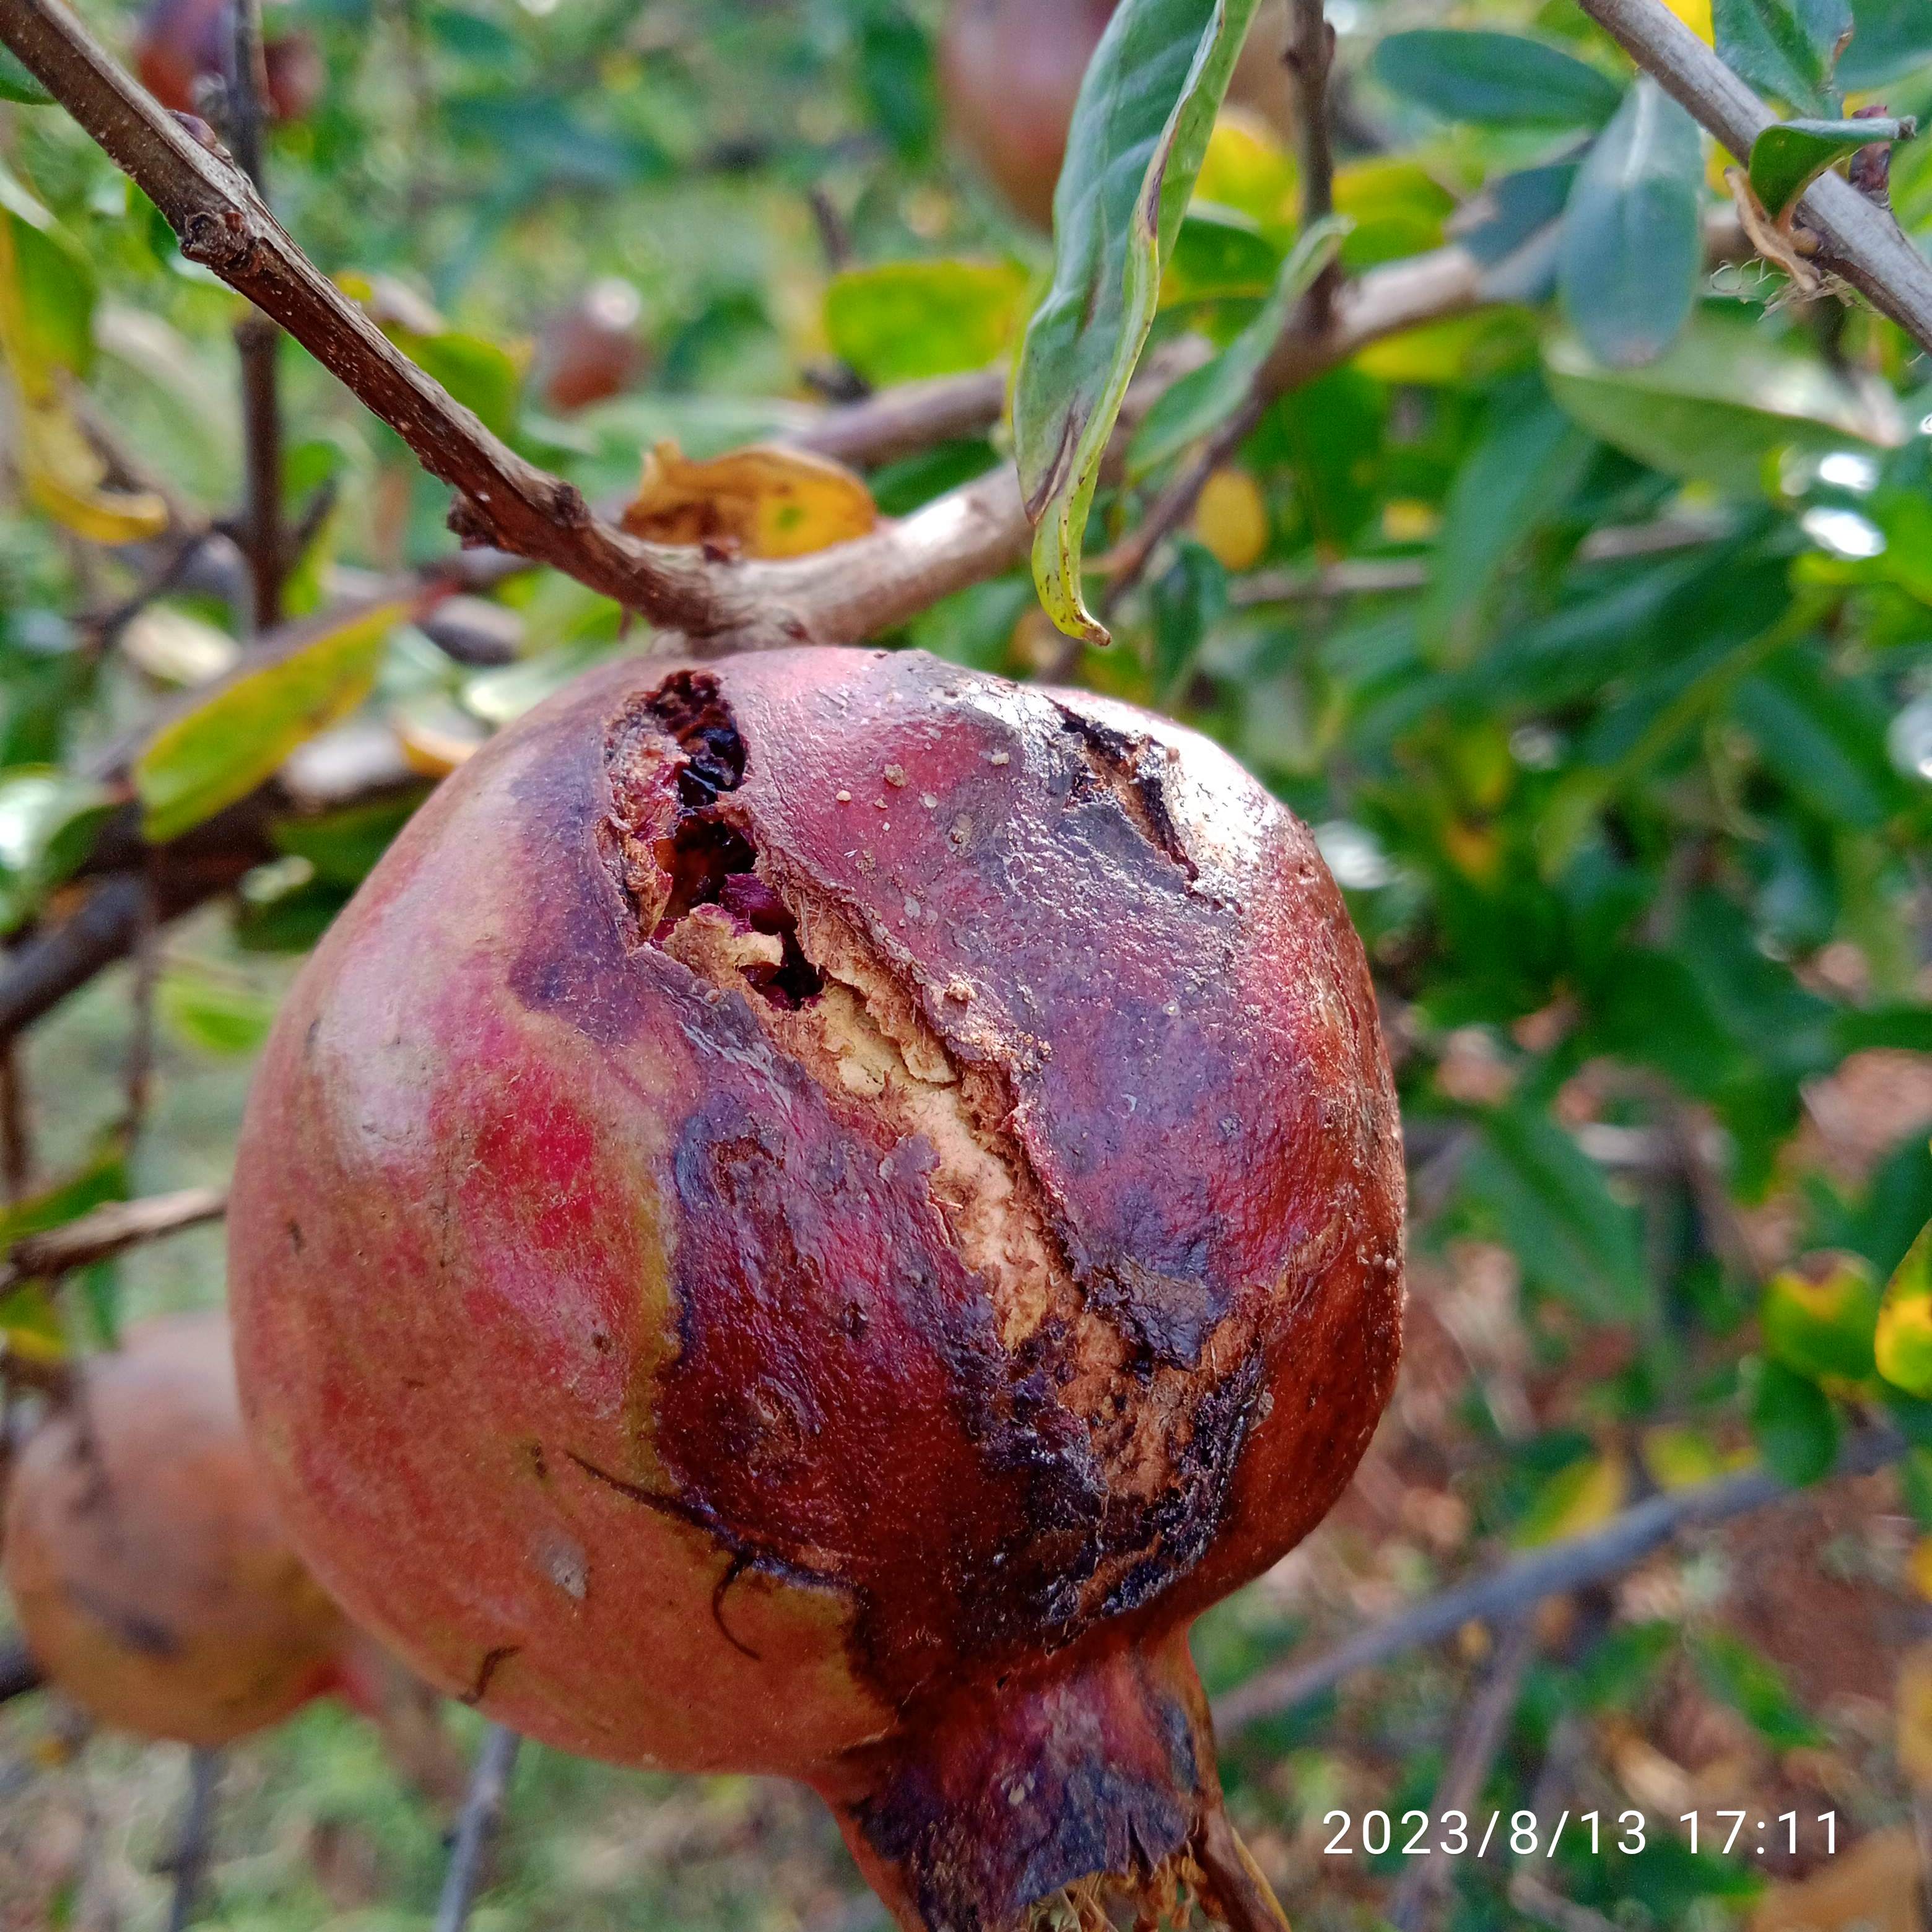
Label: Bacterial_Blight